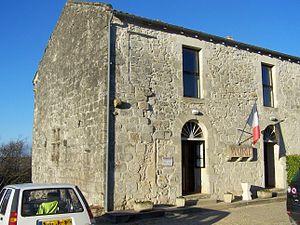
Mairie de Roquebrune (Gironde, France)
Roquebrune est une commune du Sud-Ouest de la France, située dans le département de la Gironde, en région Nouvelle-Aquitaine.